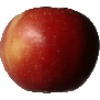
Label: Apple Braeburn 1